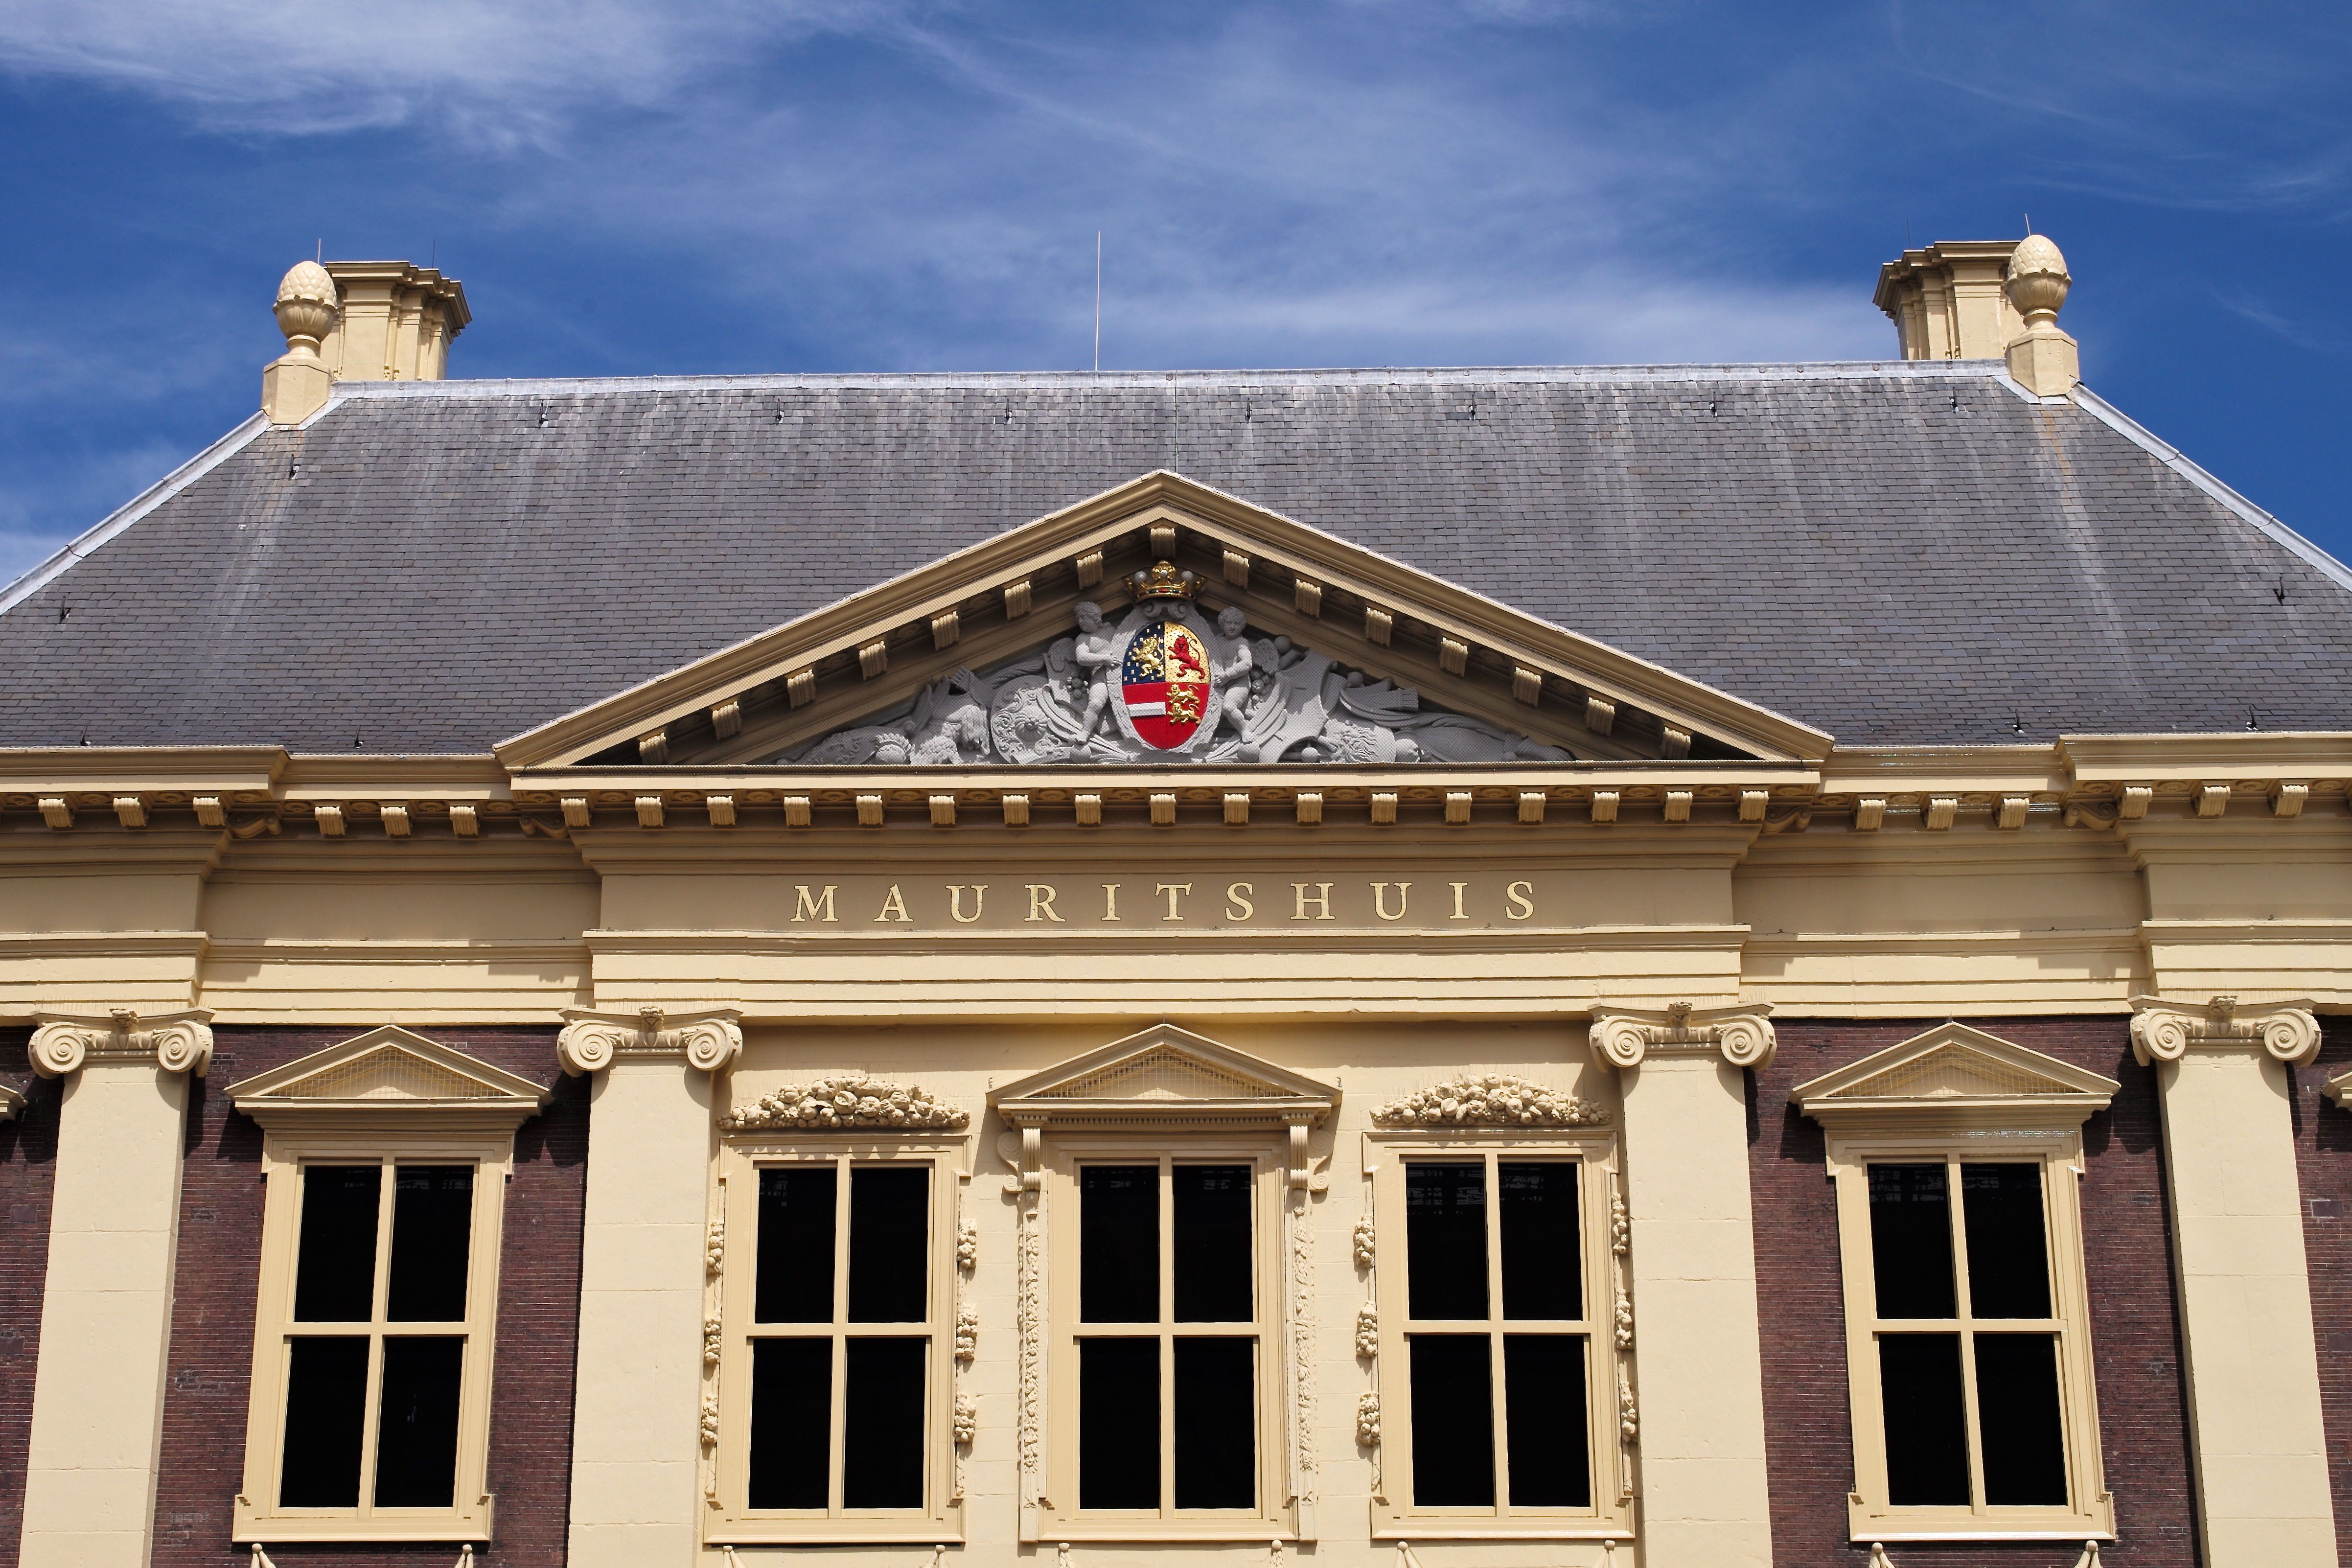
architecture, structure, house, window, roof, building, palace, home, monument, downtown, travel, golden, museum, landmark, facade, theatre, art, holland, hague, haag, netherlands, m, f14, dutch, 50, age, heritage, estate, leica, century, 240, summilux, typ, mauritshuis, 17th, outdoor structure